Downtown Yonge

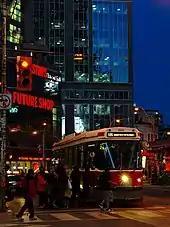
People boarding a streetcar from the 505 Dundas line in Downtown Yonge. The streetcar line is one of three lines that passes through Downtown Yonge.

The area is served by the Toronto Transit Commission’s Queen, Dundas, and College subway stations, as well as the Yonge bus and 501 Queen, 505 Dundas, and 506 Carlton street car routes.